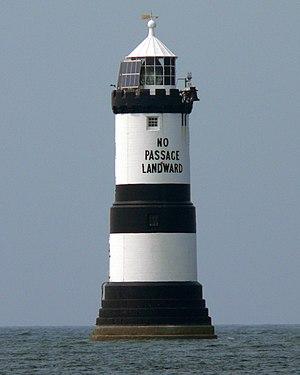
Le phare de Trwyn Du, également connu sous le nom de phare de Llandudno, est un phare maritime situé entre Dimor Point près de Penmon et Puffin Island, une île inhabitée à l'est d'Anglesey au Pays de Galles marquant le passage entre les deux.